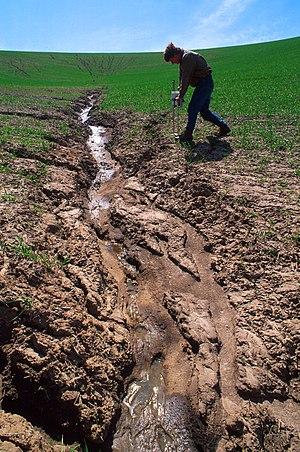
L’humus est la couche supérieure du sol créée, entretenue et modifiée par la décomposition de la matière organique, principalement par l'action combinée des animaux, des bactéries et des champignons du sol. L’humus est une matière souple et aérée, qui absorbe et retient bien l'eau, de pH variable selon que la matière organique est liée ou non à des minéraux, d'aspect foncé, à l’odeur caractéristique, variable selon qu'il s'agit d'une des nombreuses formes d'humus forestier, de prairie, ou de sol cultivé.
En géomorphologie, l’érosion est le processus de dégradation et de transformation du relief, et donc des sols, roches, berges et littoraux qui est causé par tout agent externe.